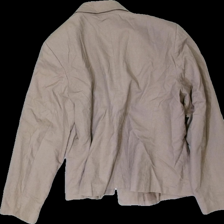
View: back
Type: Jacket
Category: Ladies
Brand: Missing
Brand text on label: Flash Leisure
Colors: Beige
Material: 100% cotton
Cut: Regular
Size: 44
Season: All
Price range: 50-100
Recommended usage: Reuse
Description: yellow collar